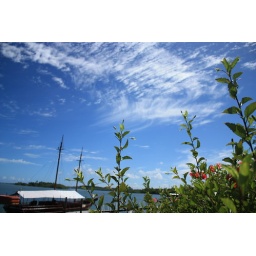
Picture yourself in a boat on a river With tangerine trees and marmalade skies ...